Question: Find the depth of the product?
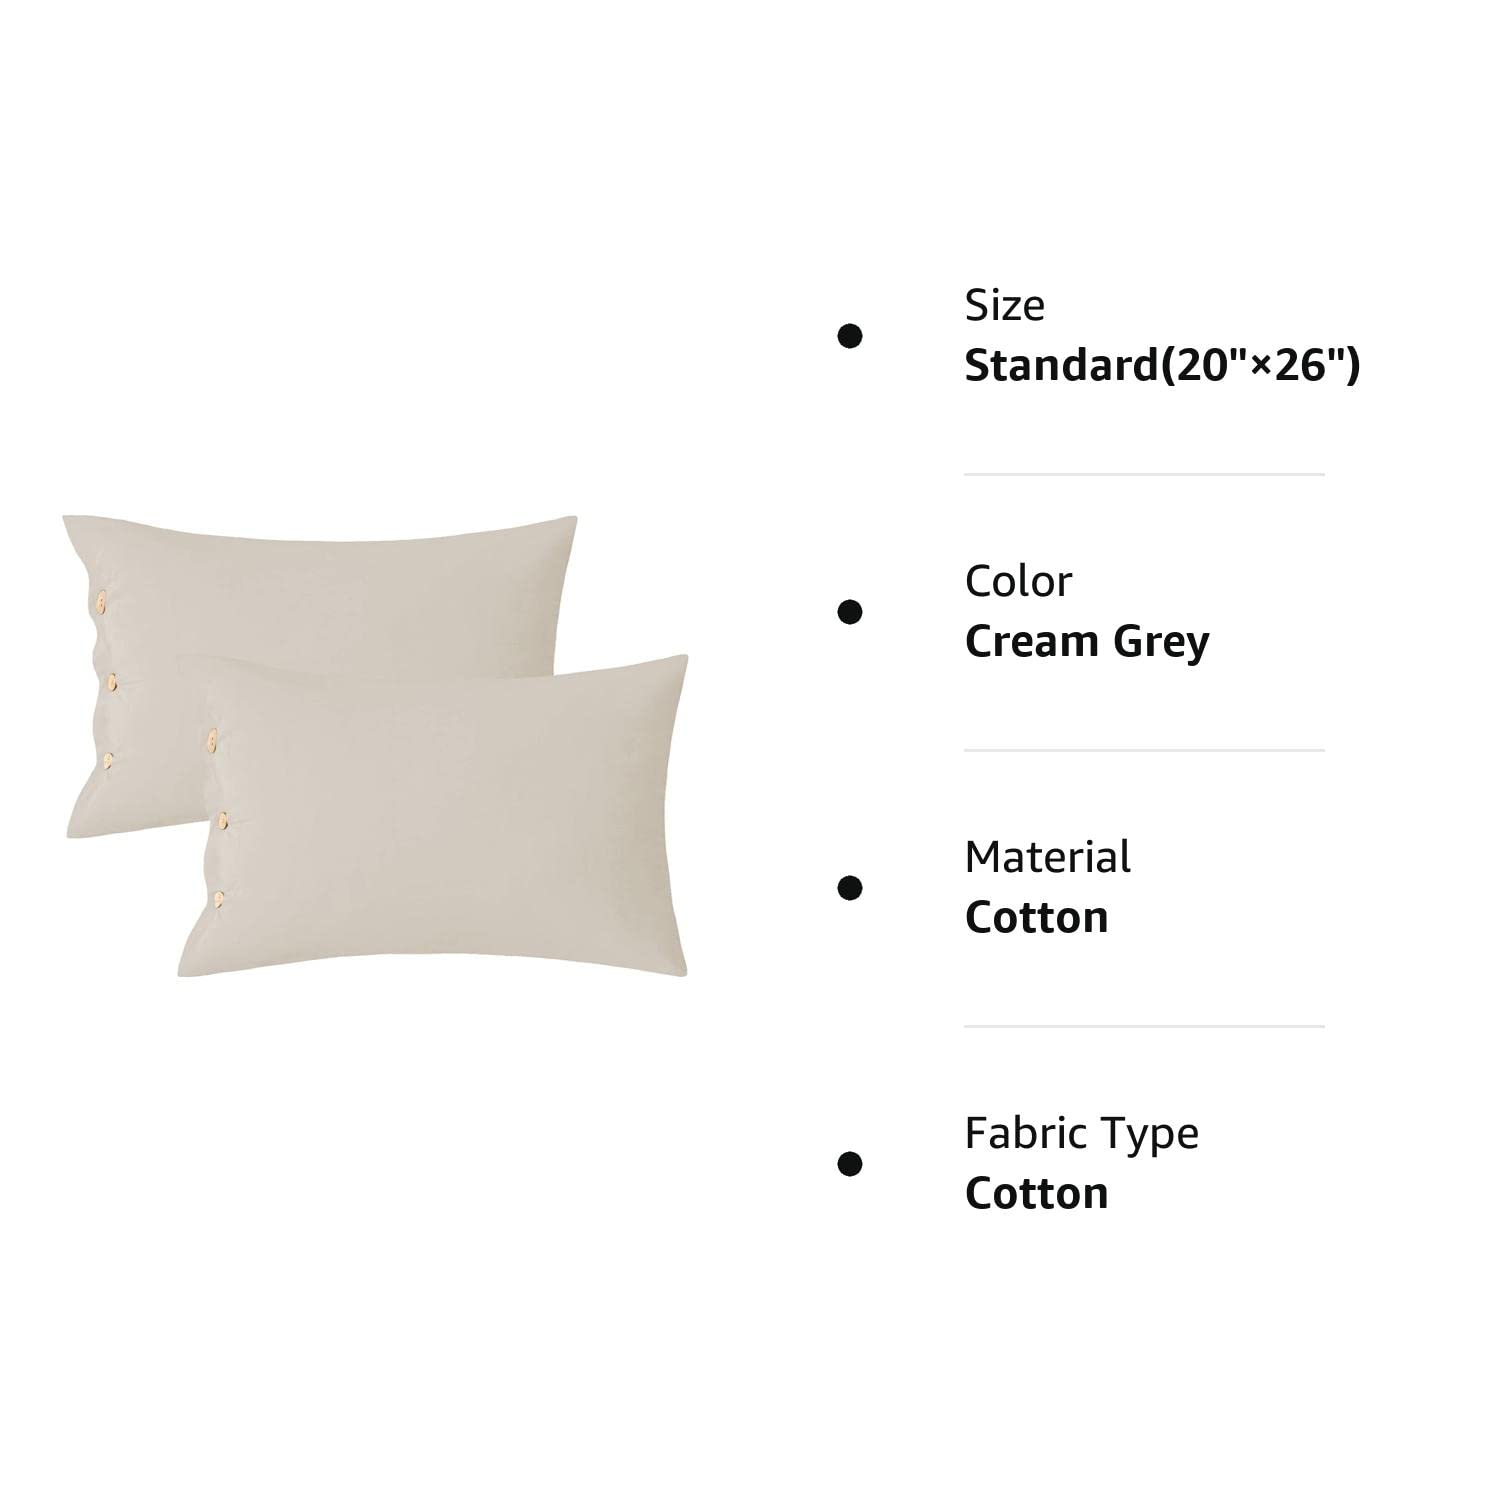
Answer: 26.0 inch